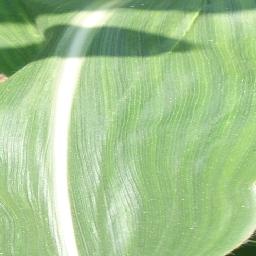
Label: Corn_(Maize)___Healthy